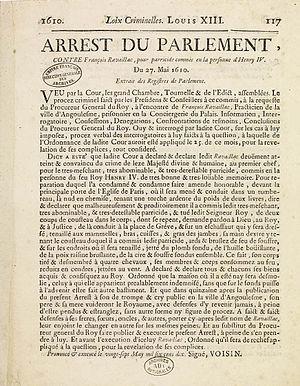
Arrêt du parlement de Paris condamnant à mort François Ravaillac, convaincu du crime de «
François Ravaillac est un régicide français né en 1577 à Angoulême et exécuté le 27 mai 1610 en place de Grève à Paris, pour l'assassinat d'Henri IV, roi de France, le 14 mai 1610.